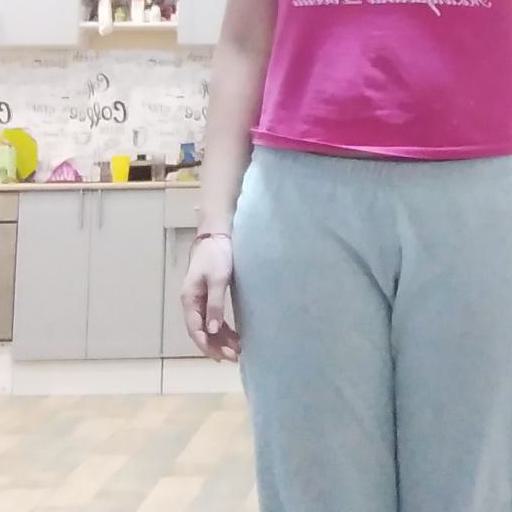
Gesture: no_gesture